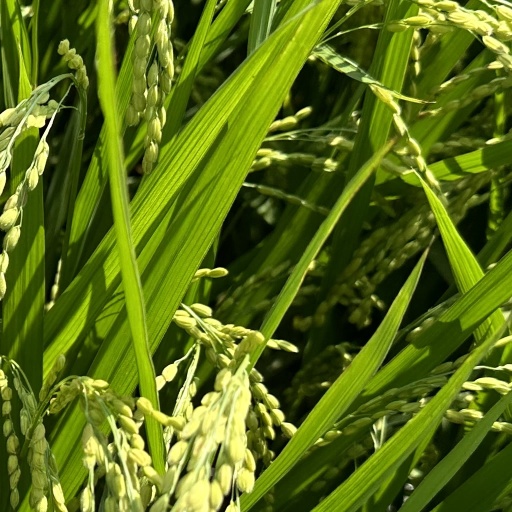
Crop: rice